Climax (2013 film)

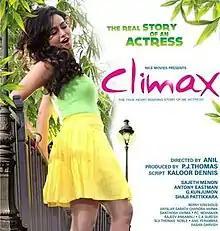
Theatrical release poster

Climax is 2013 Indian Malayalam biographical film directed by Anil and featuring Sana Khan in the lead role. "Climax" depicts the life of the actress Silk Smitha. The film was dubbed into Tamil titled "Oru Nadigayin Diary" and released on 24 May 2013 and into Telugu under the name "Gajjala Gurram". The disclaimer in the beginning states that the characters are imaginary.